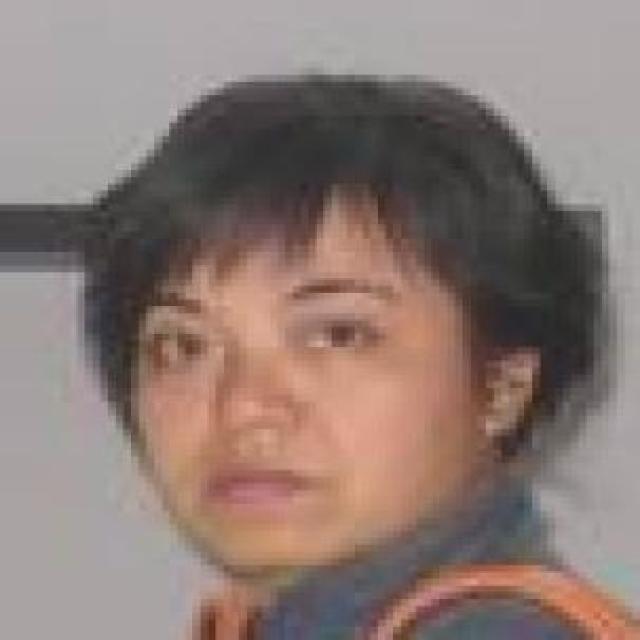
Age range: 21-44